Avening Valley

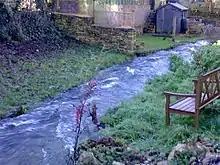
Avening Stream in Sandford Leaze

The Avening Valley is located in the South Cotswolds in England, running roughly east from Nailsworth and through the village of Avening.